Sharafat, East Jerusalem

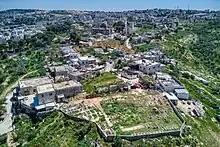
The old part of Sharafat village

Sharafat is a Palestinian Arab neighborhood of East Jerusalem, located within approximately 5 km to the south west of the Old City of Jerusalem. It is situated close to the Palestinian town of Beit Safafa and near the Israeli settlement of Gilo in the southern portion of East Jerusalem.